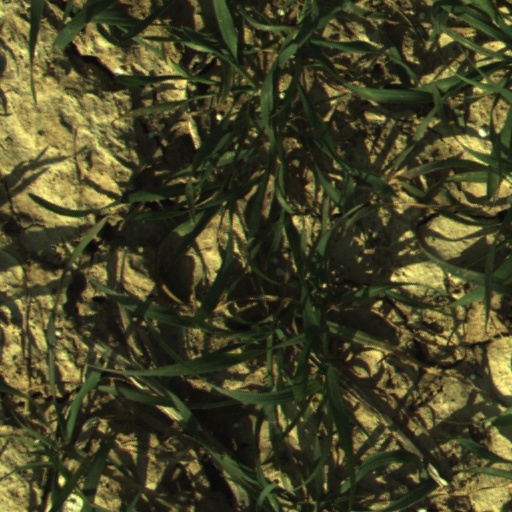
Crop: wheat